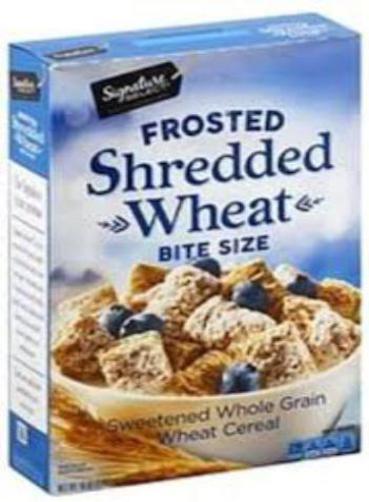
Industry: Food